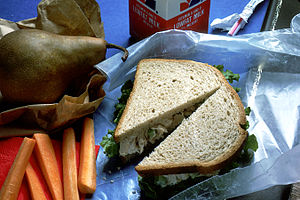
Madpakke
En typisk amerikansk madpakke
En madpakke er en pakke med mad, typisk smørrebrød, der medbringes med henblik på at spise den senere, ofte til frokost.